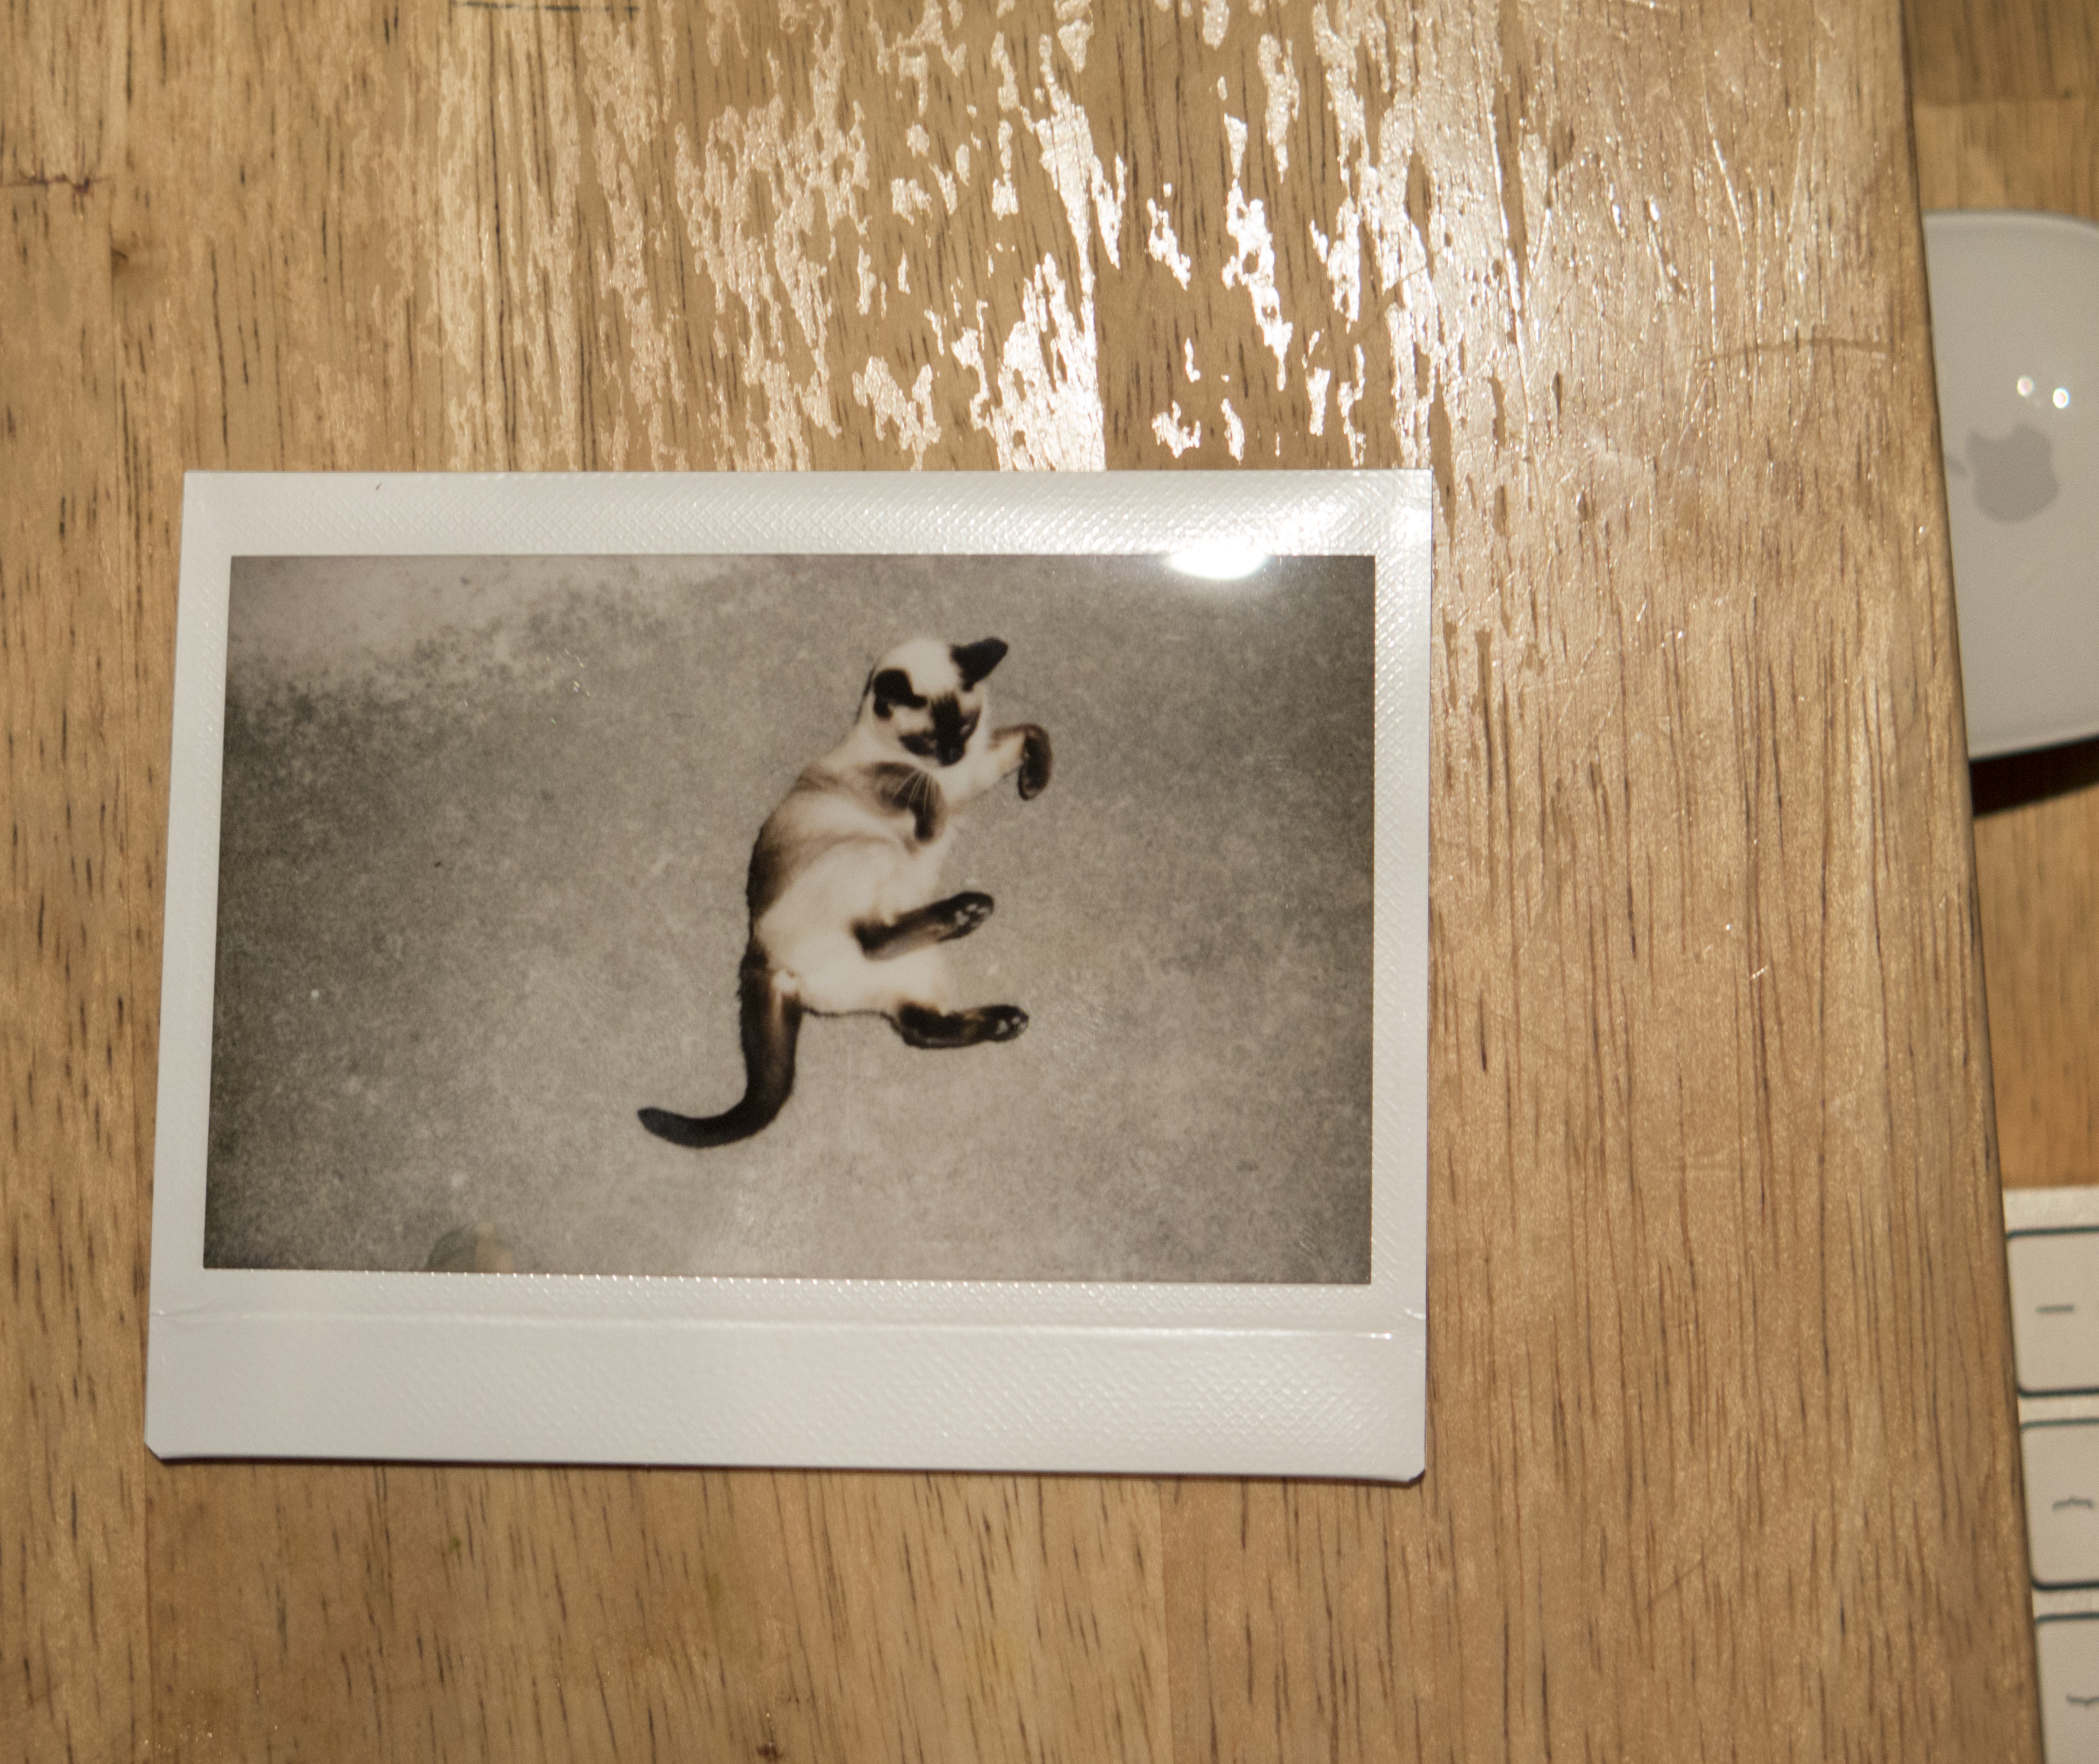
wood, cat, 2015, art, drawing, picture frame, calligraphy, 365, 3652015imstillstanding